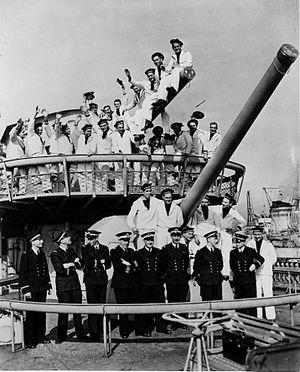
Le canon de 138 mm modèle 1929 est un canon naval de calibre moyen utilisé par la marine française durant la Seconde Guerre mondiale.